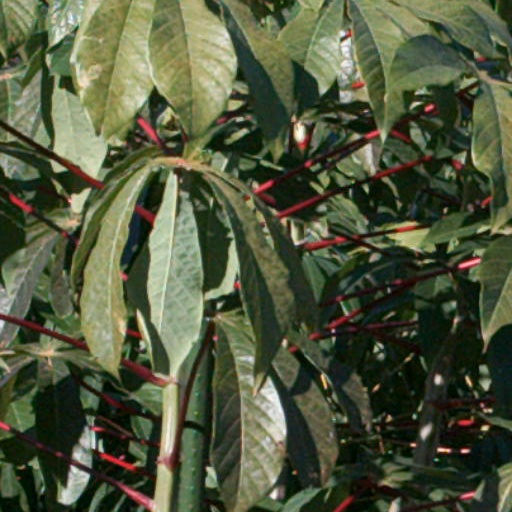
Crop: cassava